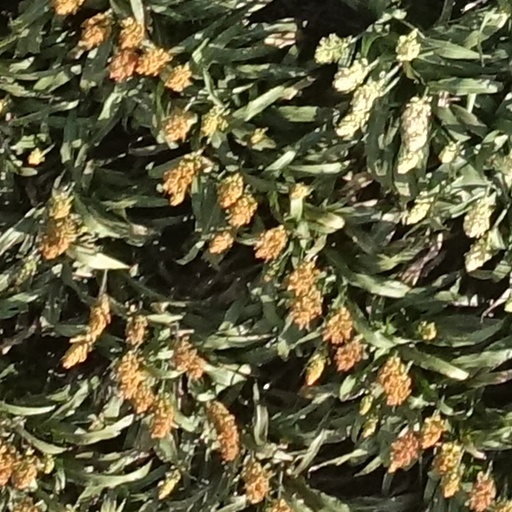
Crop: sorghum